Princes Risborough railway station

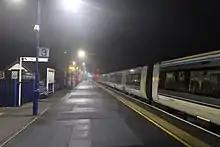
A view of platform 3 at night in November 2019

Built in 1904, Princes Risborough North signal box, located towards the northern end of platform 3, is the largest surviving Great Western Railway signal box in the country. It closed in 1991, when modernisation of the line moved signalling operations to Marylebone; it became a Grade II listed building after a successful public campaign to save it from demolition.